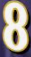
Number: 8